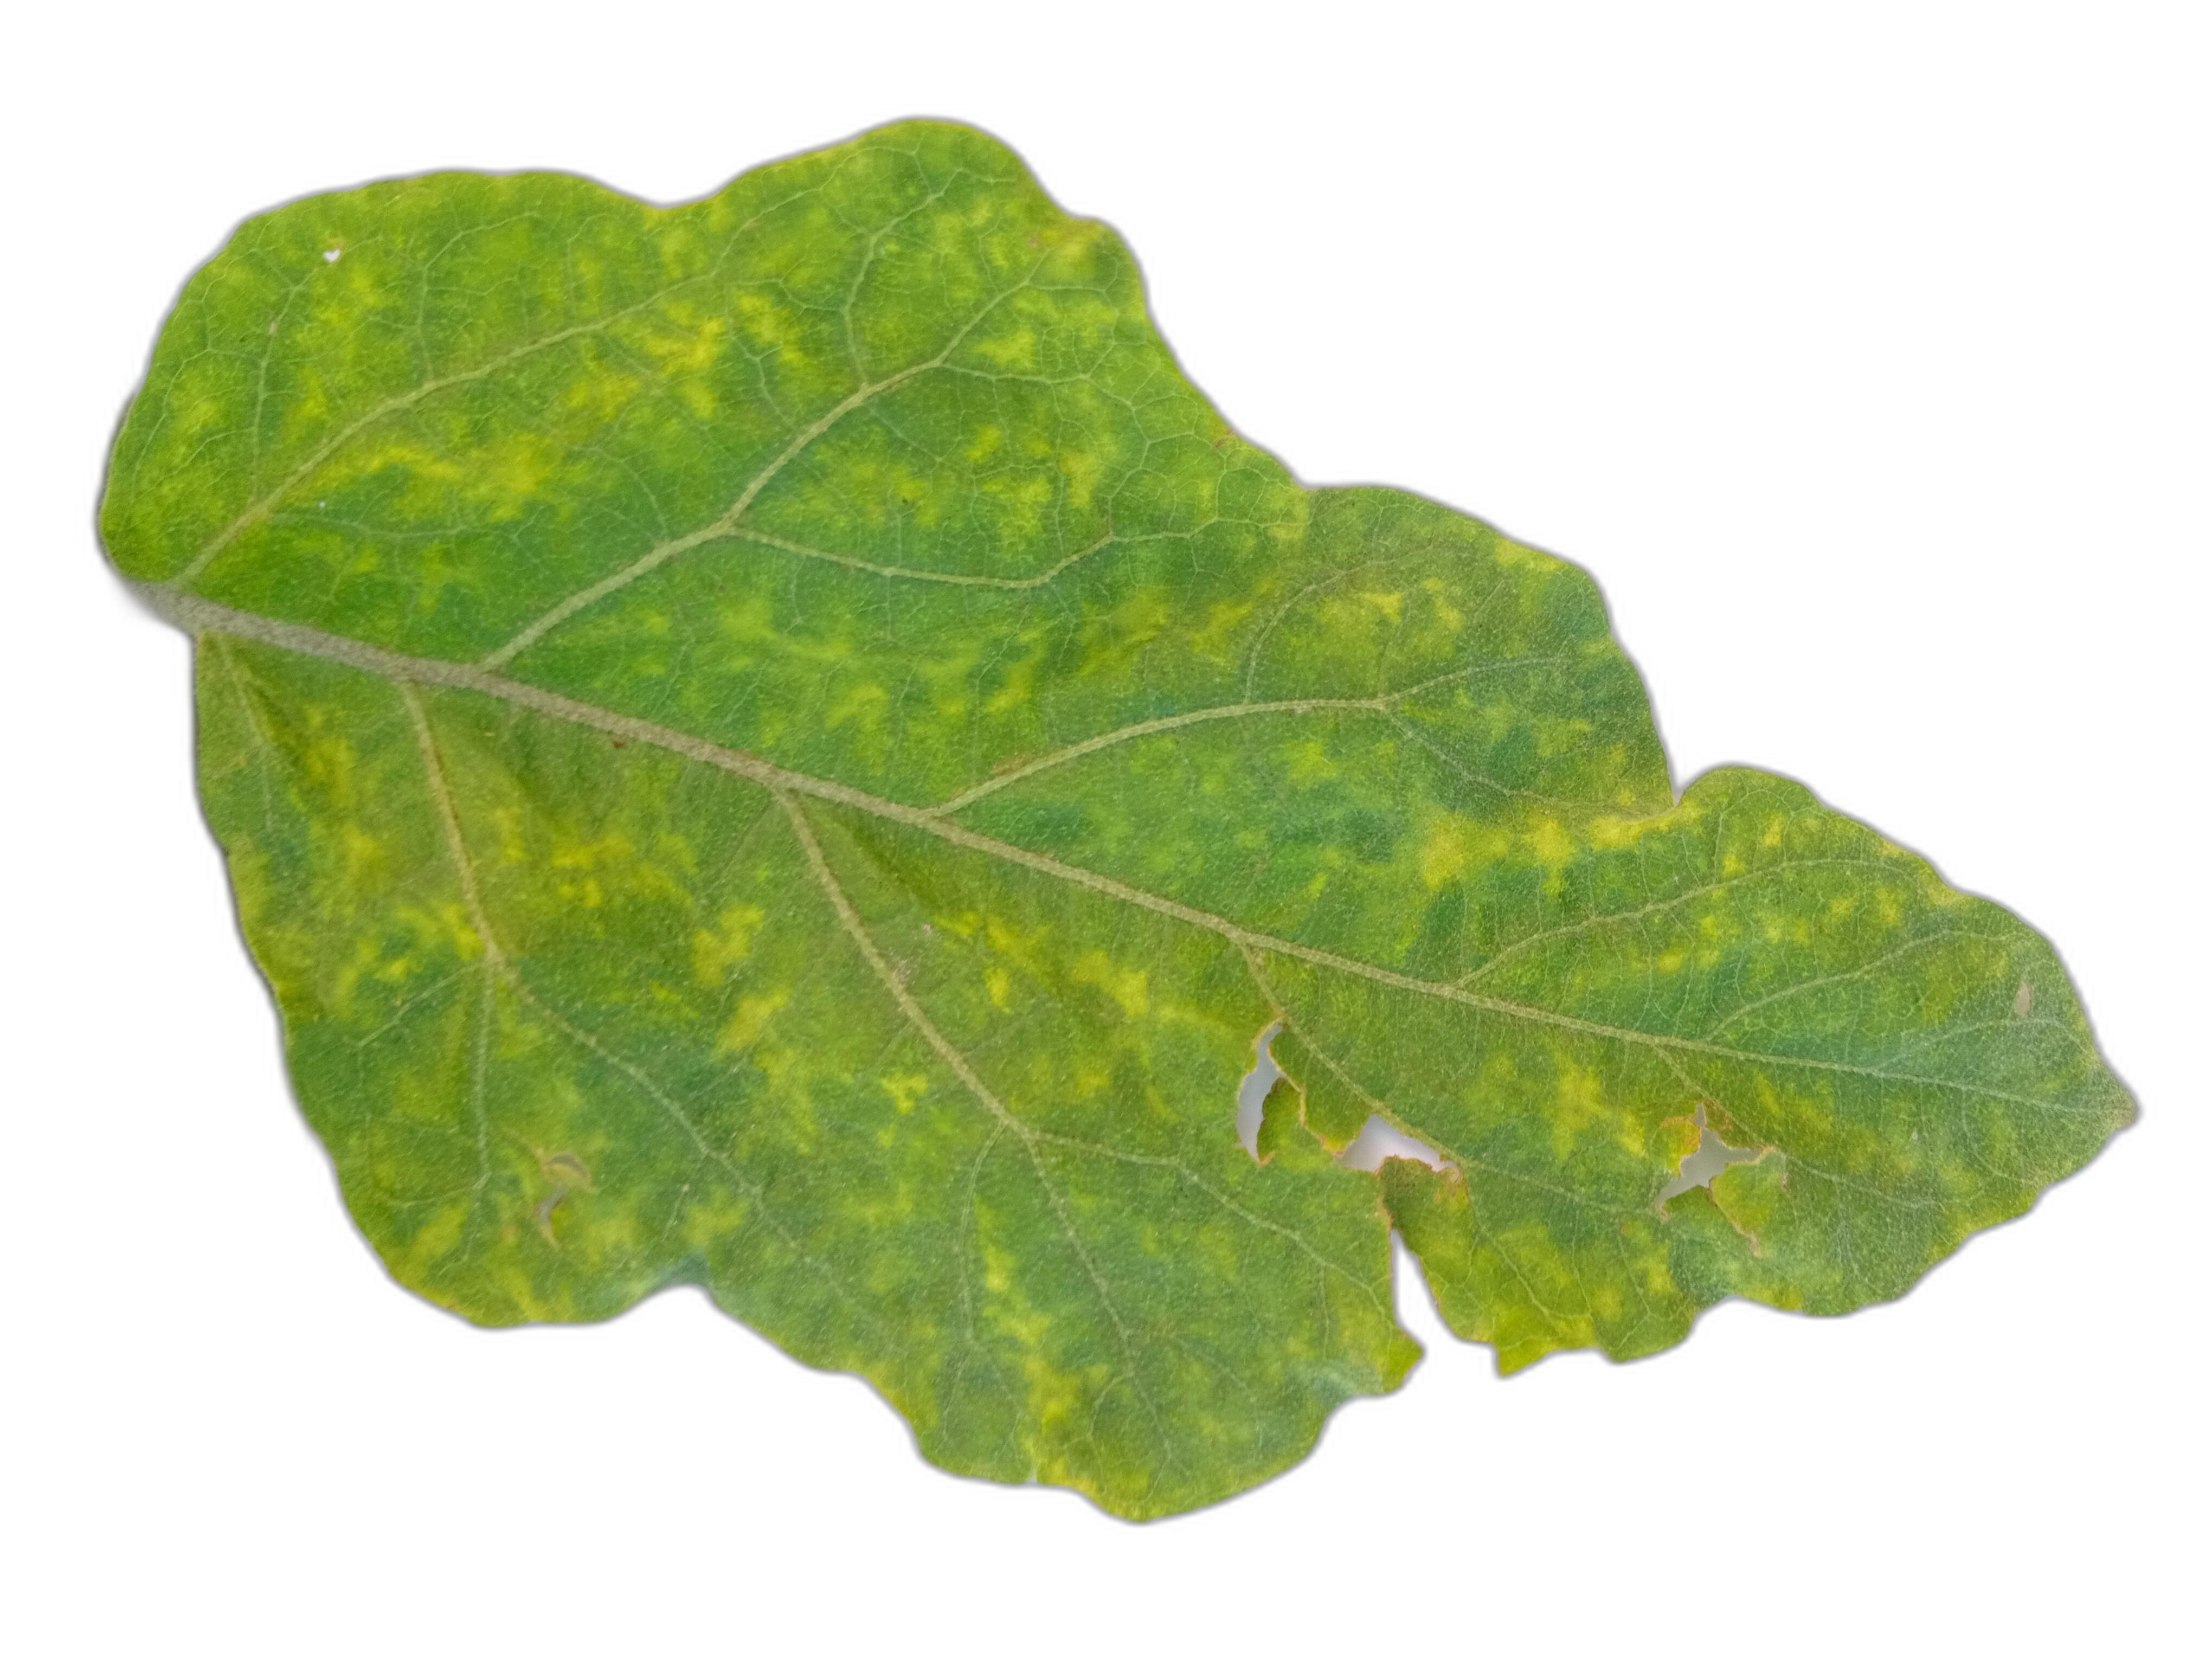
Label: Mosaic Virus Disease